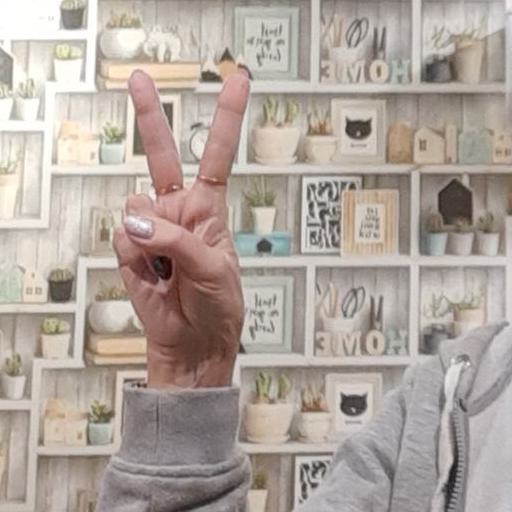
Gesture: peace